Murusade

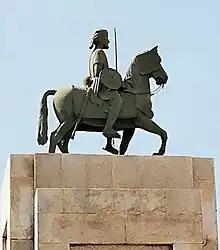

The Murusade are a prominent sub-clan of the Karanle branch within the larger Hawiye clan family. The Hawiye trace their lineage back to "Irir", one of the sons of Samaale, and thus the Murusade maintain close kinship ties with other Samaale-descended clans.